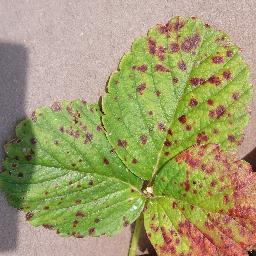
Label: Strawberry___Leaf_scorch